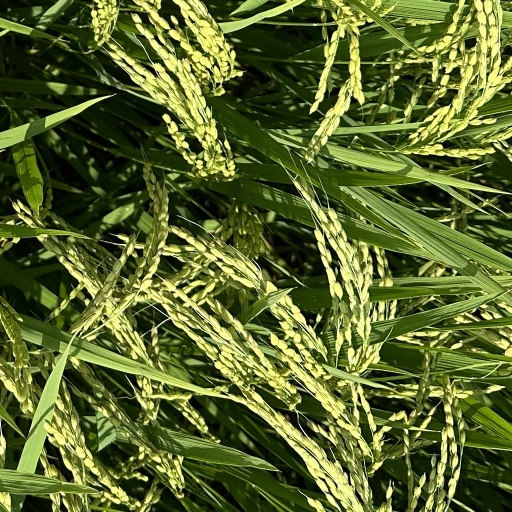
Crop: rice